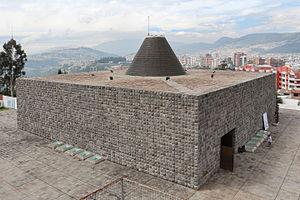
La Chapelle de l'Homme, Quito, Équateur
La Chapelle de l'Homme est un musée d'art, bâti à Quito, en Équateur d'après l'initiative du peintre équatorien Oswaldo Guayasamín en hommage à l'être humain.